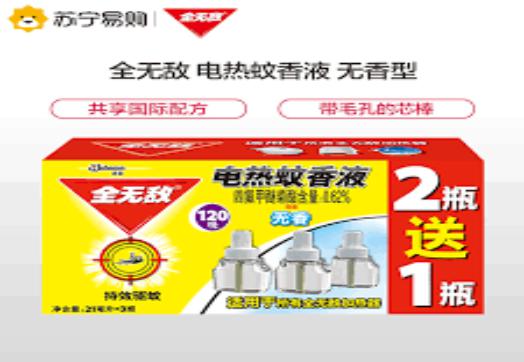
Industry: Necessities